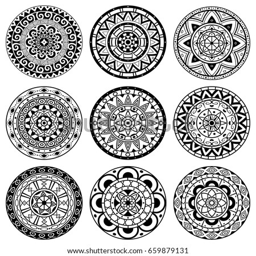
set of ornaments in a circle .